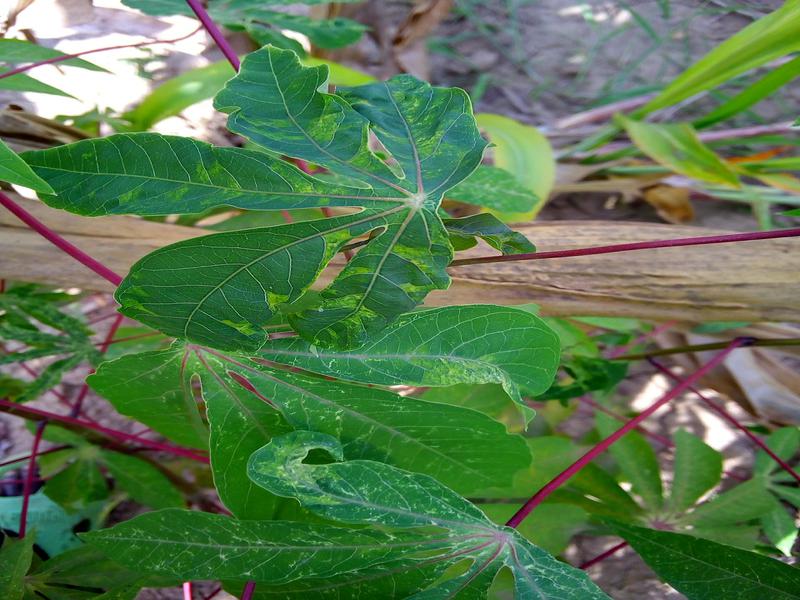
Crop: cassava
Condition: mosaic_disease